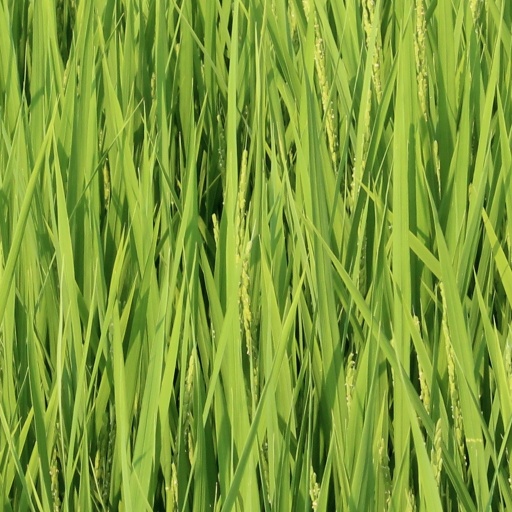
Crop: rice